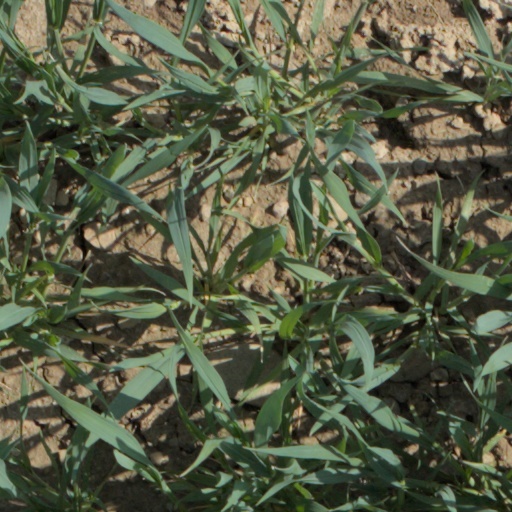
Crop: wheat